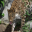
Label: leopard